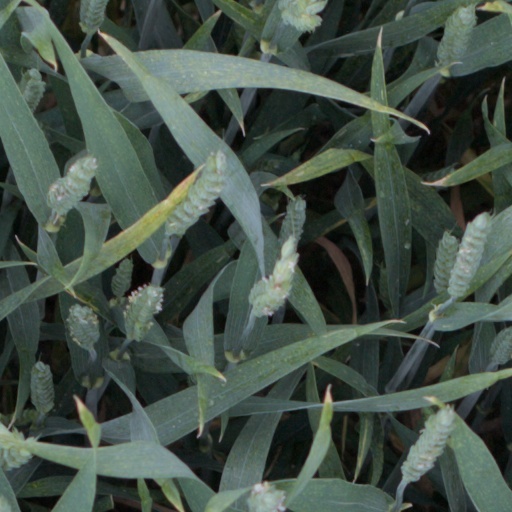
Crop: wheat